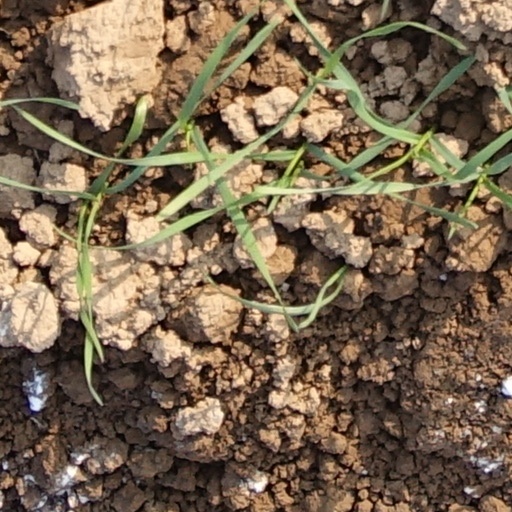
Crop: wheat